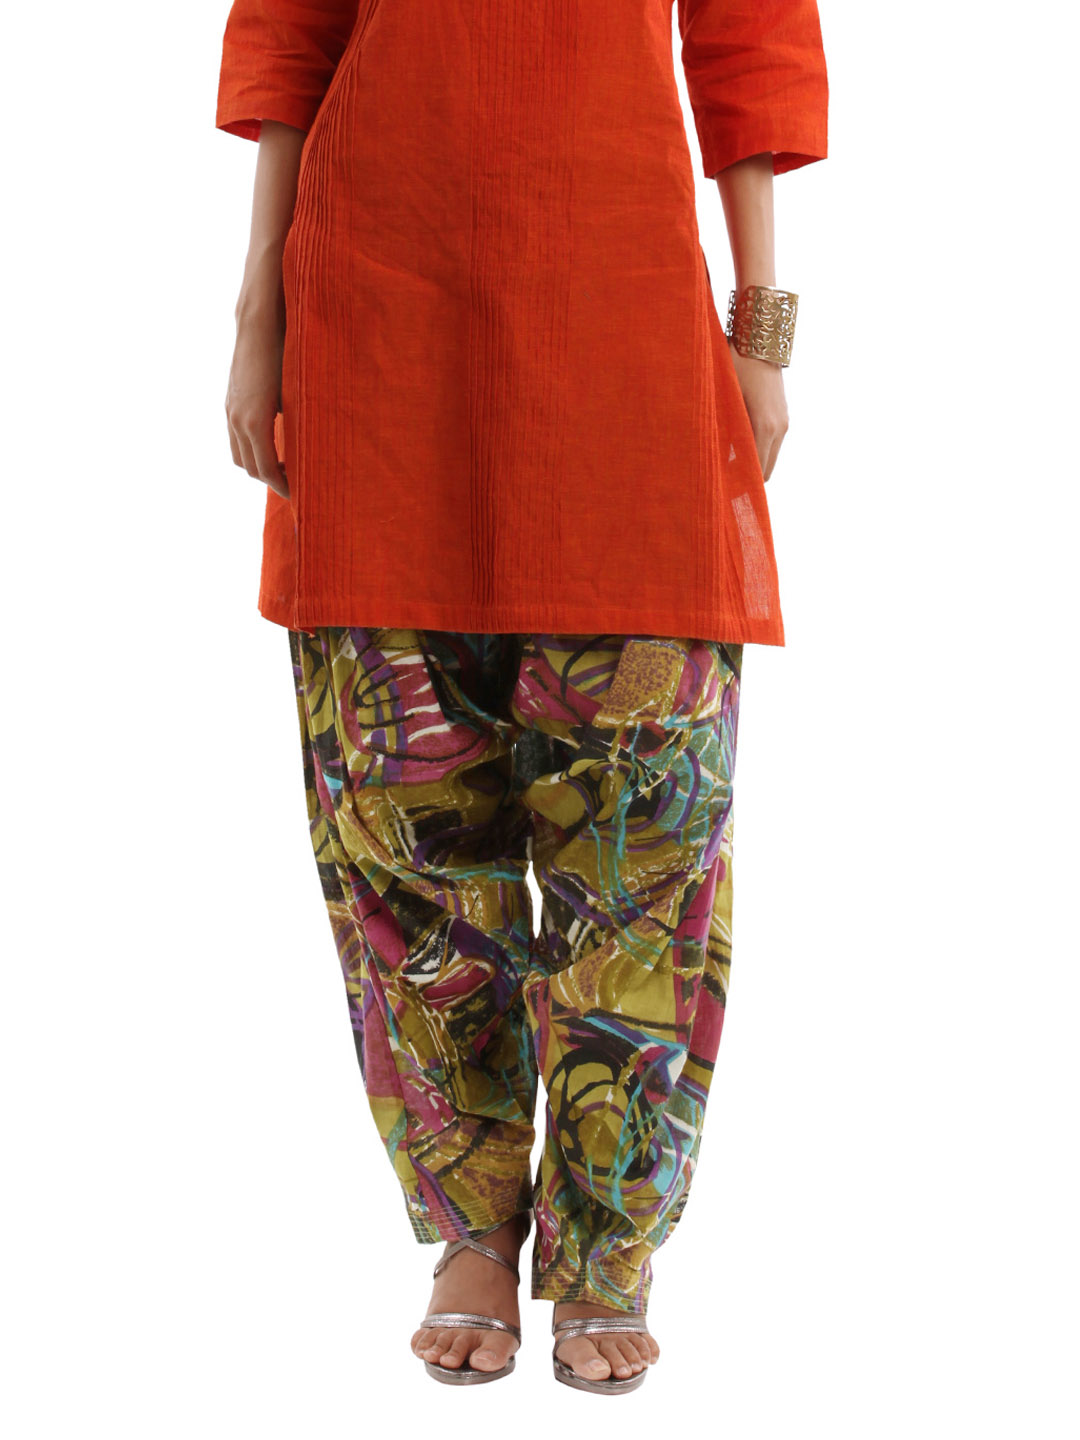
Shree Women Multi Colored Patiala
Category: Apparel / Bottomwear / Patiala
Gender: Women
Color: Multi
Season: Fall 2012
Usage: Ethnic